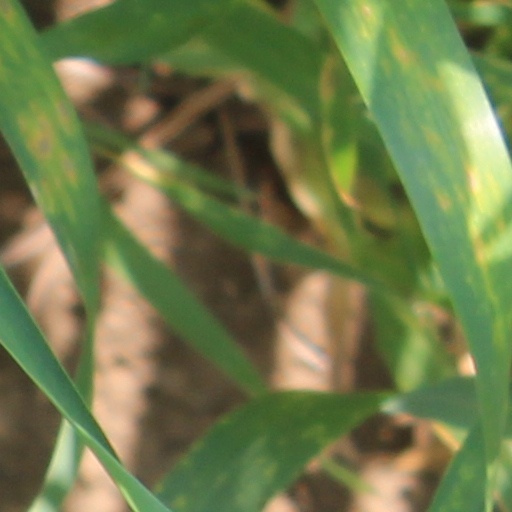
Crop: wheat